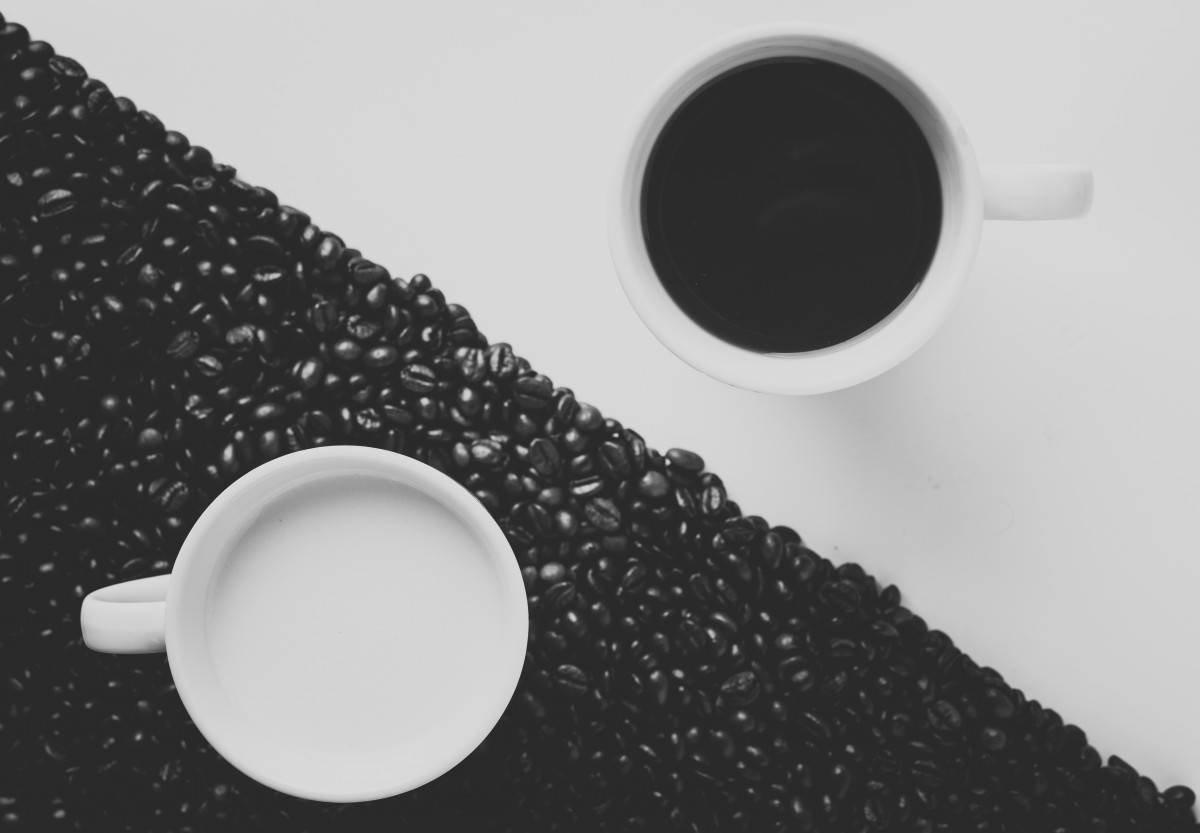
Tags: black and white, bean, yin yang, milk and black, coffee cup, material, circle, eye, shape